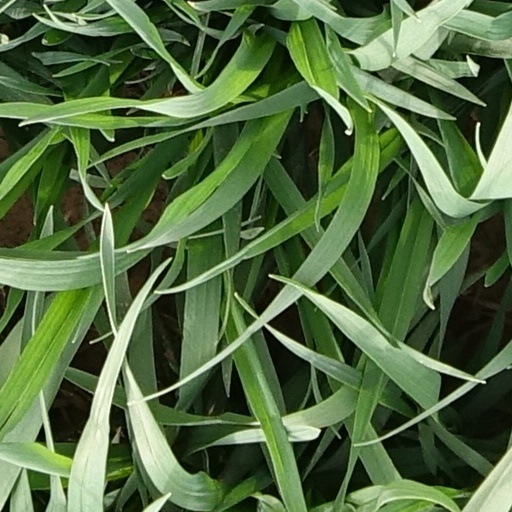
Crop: wheat